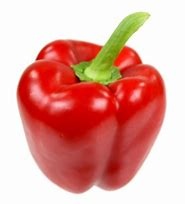
Label: capsicum